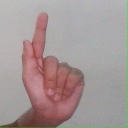
अक्षर: ळ